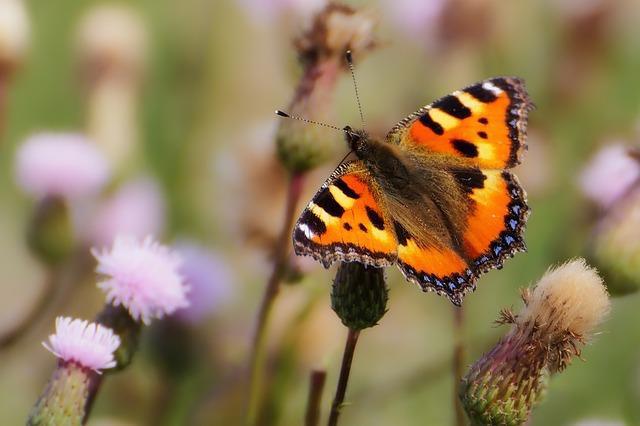
butterfly